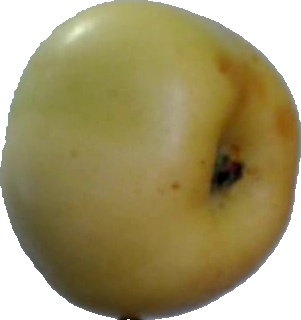
Label: apple_6